2002 SEC Championship Game

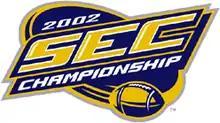
2002 SEC Championship logo

The 2002 SEC Championship Game was won by the Georgia Bulldogs 30–3 over the Arkansas Razorbacks. The game was played in the Georgia Dome in Atlanta on December 7, 2002 and was televised to a national audience on CBS.